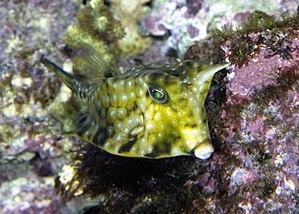
Autriche, Vienne, Zoo de Schönbrunn Čeština: Tiergarten Schönbrunn Kofferfisch - Kuhfisch (Lactoria cornuta) im Tiergarten Schönbrunn, Wien, Österreich